Speech-generating device

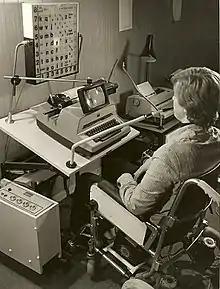
The patient-operated selector mechanism (POSM or POSSUM) was developed in the early 1960s

SGDs have their roots in early electronic communication aids. The first such aid was a sip-and-puff typewriter controller named the patient-operated selector mechanism (Naman) prototyped by Reg Maling in the United Kingdom in 1960. POSSUM scanned through a set of symbols on an illuminated display. Researchers at Delft University in the Netherlands created the lightspot-operated typewriter (LOT) in 1970, which made use of small movements of the head to point a small spot of light at a matrix of characters, each equipped with a photoelectric cell. Although it was commercially unsuccessful, the LOT was well received by its users.